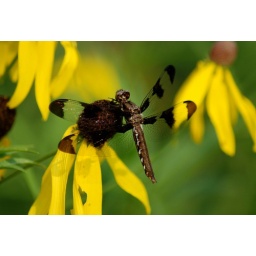
This female Common Whitetail (Libellula lydia) dragonfly was sitting on a Gray-headed Coneflower (Ratibida pinnata) in our garden.